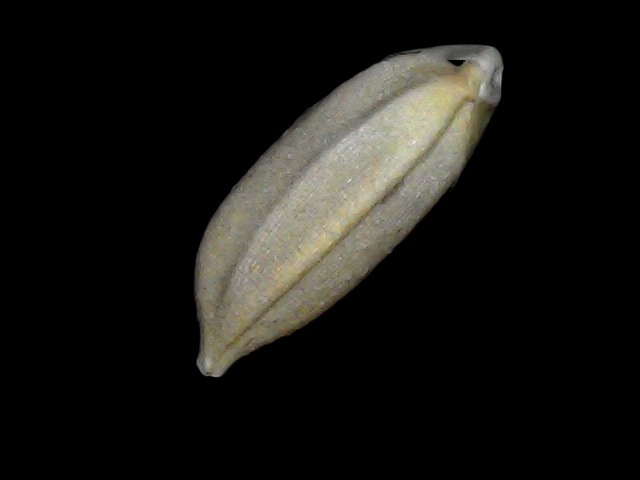
Rice variety: Bd34